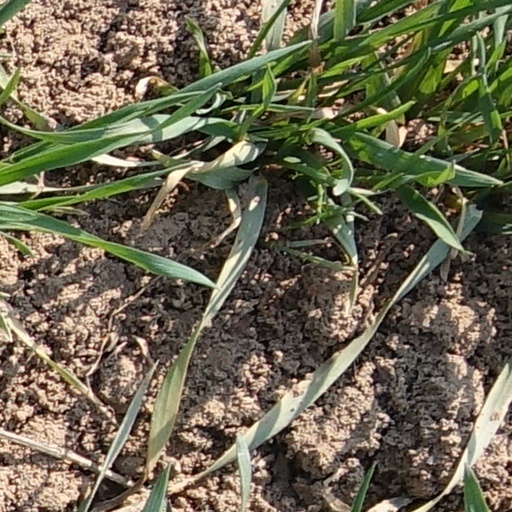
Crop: wheat